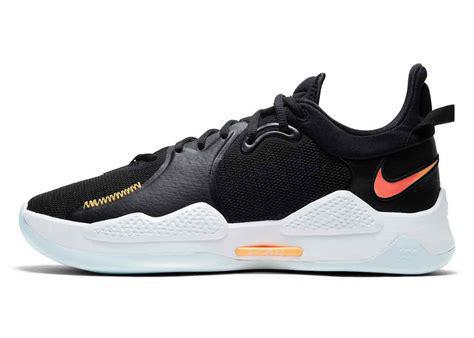
Brand: Nike
Model: Pg 5